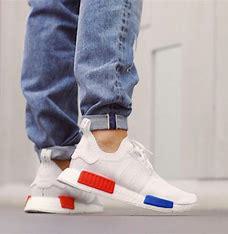
Brand: Adidas
Model: NMD_R1 Pk